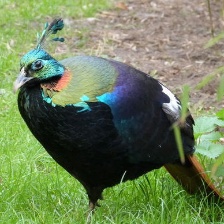
Species: HIMALAYAN MONAL
Scientific name: LOPHOPHORUS IMPEJANUS